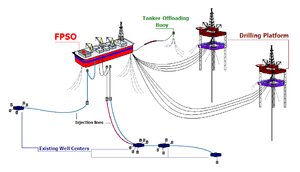
Le Prelude FLNG est le premier complexe flottant construit par l'homme ; ce bâtiment – qui n'est pas un navire et ne possède pas de propulsion propre – est à la fois une plate-forme d'extraction et une usine de liquéfaction du gaz naturel. Cette plate-forme pourra être réutilisée après l'épuisement d'un gisement gazier.
Bluewater est une compagnie fondée en 1978. Elle s'est spécialisée dans l'acheminement, le raffinage et le stockage de pétrole brut. La compagnie est basée aux Pays-Bas mais elle s'est installée petit à petit à travers le monde. Elle est présente au Royaume-Uni, en Chine, Australie, Nigeria, Angola et Timor oriental.
CLOV est un développement pétrolier opéré par un FPSO situé en Angola sur le block 17, à environ 140 kilomètres de Luanda et à 40 kilomètres au nord-ouest de Dalia, par des profondeurs d'eau allant de 1 000 à 1 400 mètres. Les réserves sont estimées à environ 500 millions de barils de pétrole, soit environ 5 % des réserves de l'Angola, deuxième producteur de pétrole en Afrique derrière le Nigeria.